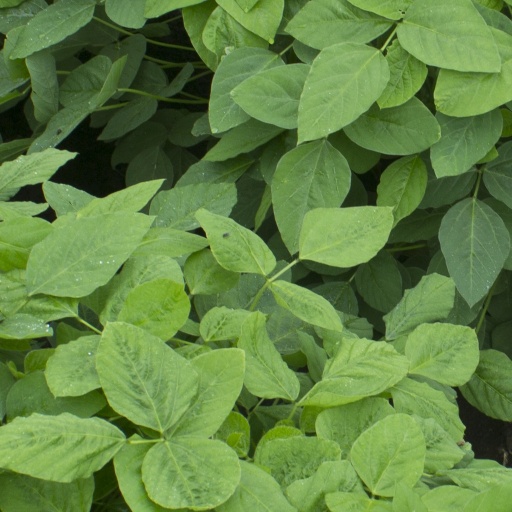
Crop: soybean